Ermanno Gorrieri

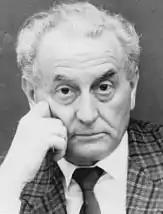
Ermanno Gorrieri

Ermanno Gorrieri (26 November 1920 – 29 December 2004) was an Italian politician and economist.